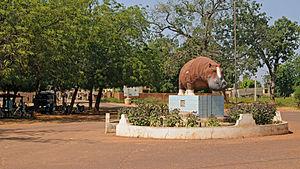
Place centrale de Bafoulabé
Bafoulabé est une ville et une commune rurale du Mali, chef-lieu de cercle, dans la région de Kayes, en pays Khasso.
La légende de Mali Sadio, ou Mali-cajo, ou encore Mali Sâdjo ou Mali Sâdjè, se déroule au niveau de la ville de Bafoulabé, au Mali. Présenté comme une histoire vraie mais rapportée par la tradition orale, cette histoire a subi de nombreuses modifications. Il en existe aujourd'hui plusieurs versions.